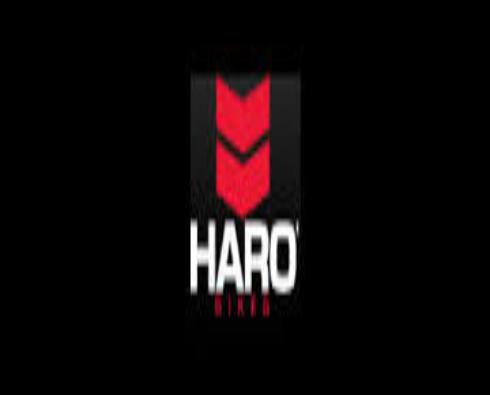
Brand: haro bikes
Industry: Transportation